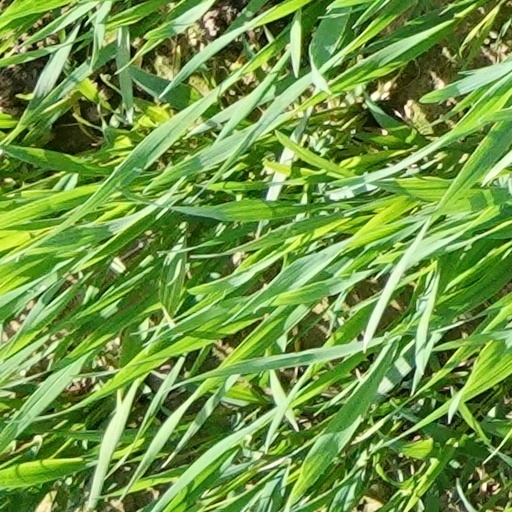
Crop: wheat